Chandler Harnish

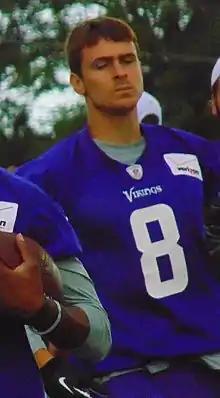
Harnish with the Minnesota Vikings in 2014

Chandler Harnish (born July 28, 1988) is an American former professional football quarterback. He was the final pick of the 2012 NFL draft, selected 253rd overall by the Indianapolis Colts, becoming Mr. Irrelevant 2012. He played college football for Northern Illinois University, where he was the Huskies' starting quarterback for four years. Harnish was also a member of the Minnesota Vikings and Arizona Cardinals.